List of The Walking Dead (TV series) characters

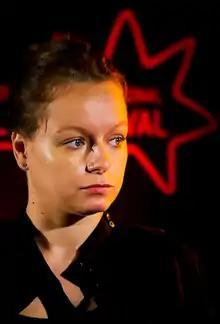
Samantha Morton

Jadis (also known as "Anne"), portrayed by Pollyanna McIntosh, is the oddly-spoken and enigmatic leader of the Scavengers who formed alliances with Negan and in the war maintained a neutral position with her group. After the war against the Saviors, she moved to the Alexandria Safe-Zone and had a brief romance with Gabriel. After finding a wounded Rick (following the destruction of the bridge), she redeems herself completely by convincing the helicopter pilot to help her to save him; together they both go to an unknown place to start a new journey.